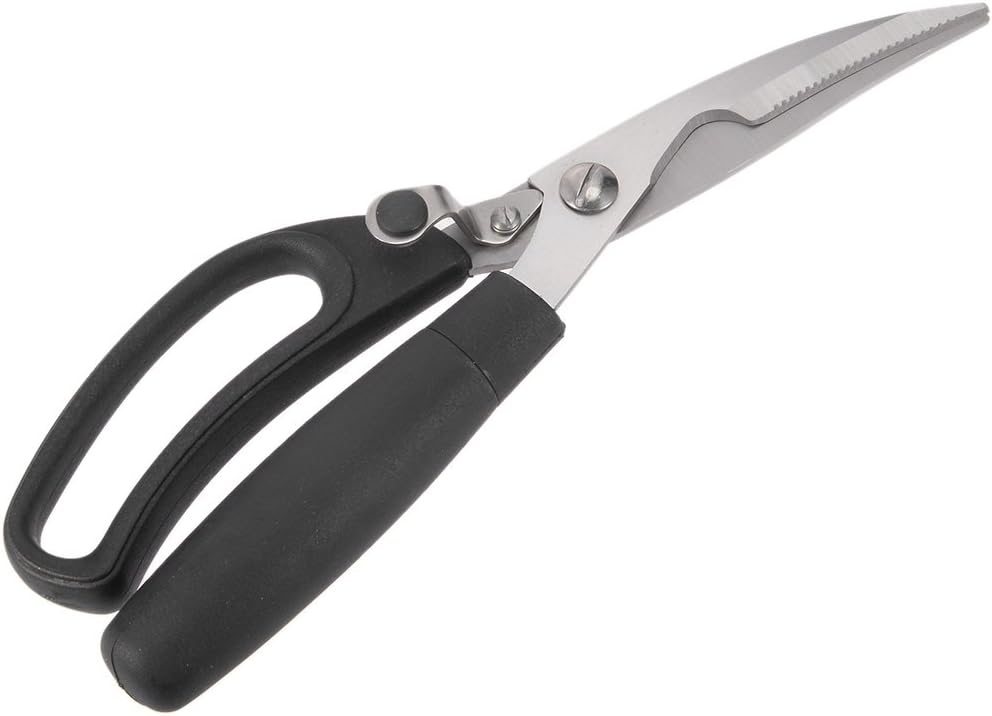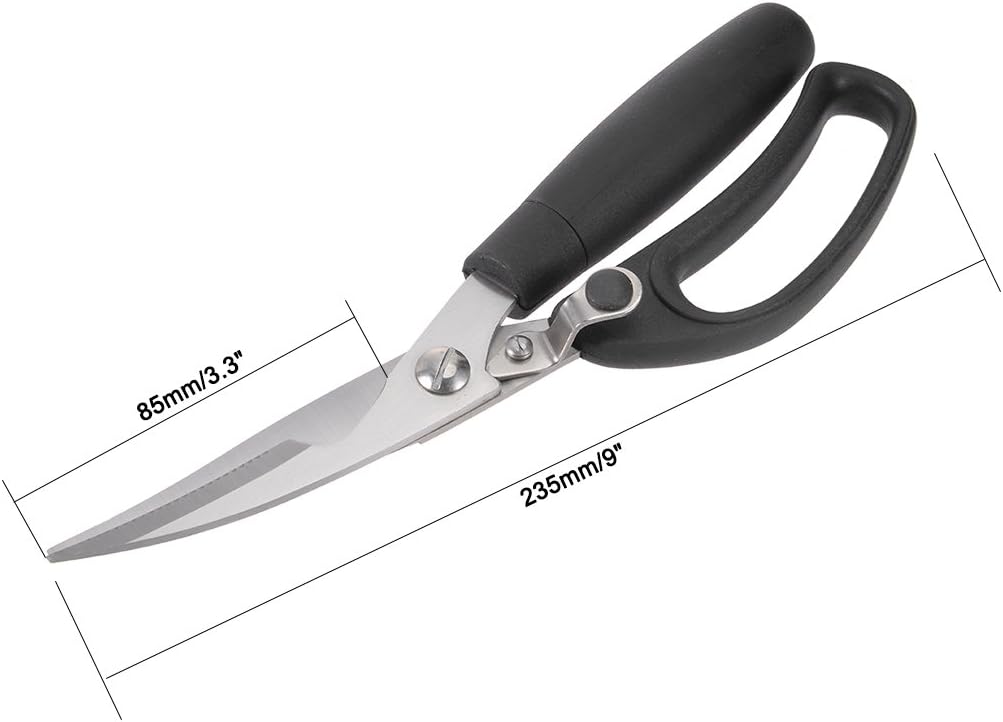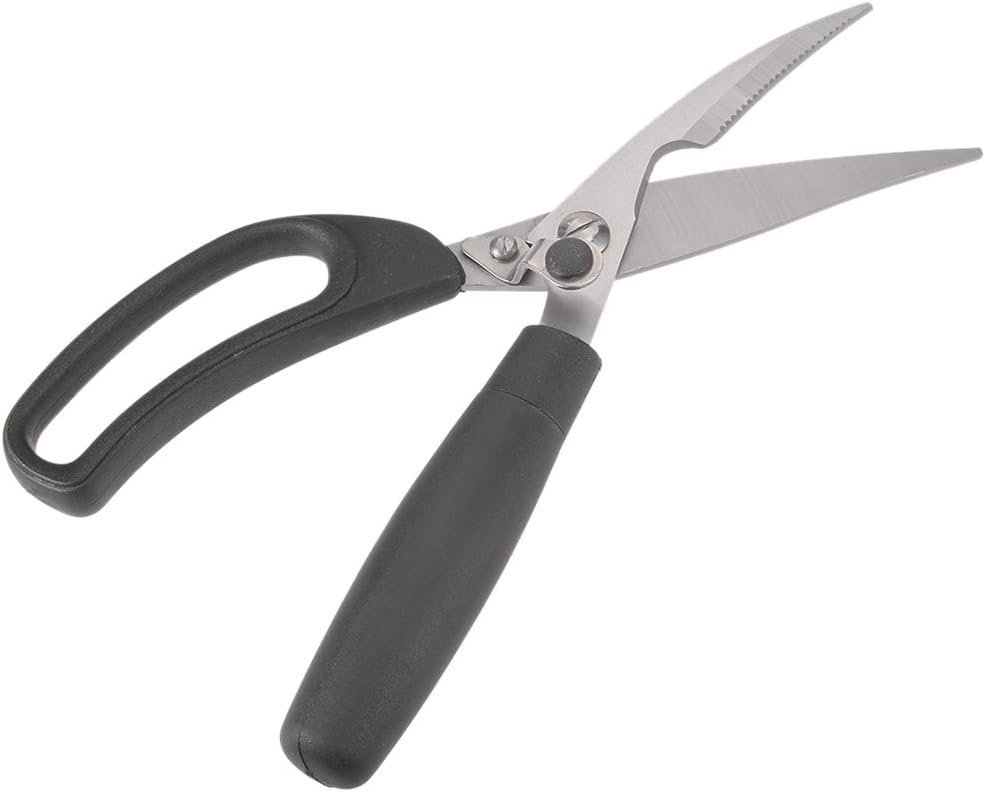
uxcell 9 Inch Kitchen Scissor, Spring-Loaded Shear for Chicken Poultry Fish Meat BBQ
Category: Arts, Crafts & Sewing
Description: For cutting paper, cardboard, fabric, photos and more, great for home and office use. Description: For cutting paper, cardboard, fabric, photos and more, great for home and office use. Classic stainless steel cutter and they stay sharp and effective even after long time use. Classic stainless steel cutter and they stay sharp and effective even after long time use. The large loop handles fit any-size hand and work well for both left and right-handed users. The large loop handles fit any-size hand and work well for both left and right-handed users. Ergonomic design bent handle provides comfortable grip and smooth operation. Ergonomic design bent handle provides comfortable grip and smooth operation. Great for everyday cutting needs. Great for everyday cutting needs.
Features: SHARP & NON-RUST - Made of stainless steel that is rust and corrosion resistance. Sharp edge acts a smooth performance | MULTI-FUNCTIONAL - Design with bend and micro-serrated edge and adjustable nut | PROFESSIONAL - Spring-loaded scissors for food cutting and fish scale removing. Make kitchen task effortless | COMFORTABLE HANDLES - Convenient designed with switch lock, fits both right and left handed chefs with any-size hand | FEATURES - Measures 9 inch in total length